Delémont

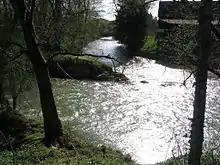
The Birs and the Sorne in Delémont.

Delémont has an area of . Of this area, or 37.0% is used for agricultural purposes, while or 42.0% is forested. Of the rest of the land, or 20.1% is settled (buildings or roads), or 0.8% is either rivers or lakes and or 0.1% is unproductive land.